Hugh Fraser (diplomat)

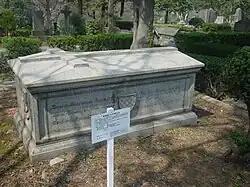
The grave of Hugh Fraser at Aoyama, Tokyo

On 25 June 1874, he met and married the American Mary Crawford in Italy. Mary was the daughter of prominent sculptor Thomas Crawford, and the sister of fellow author Francis Marion Crawford. She was also the niece of American poet Julia Ward Howe, and from her mother's remarriage (after the death of her father in 1857), she was the half-sister of Margaret Ward Terry, who later became the wife of Winthrop Astor Chanler. As Mrs. Hugh Fraser, Mary was the author of several memoirs and numerous works of fiction, eventually becoming better known than her husband. Together, they were the parents of two sons: